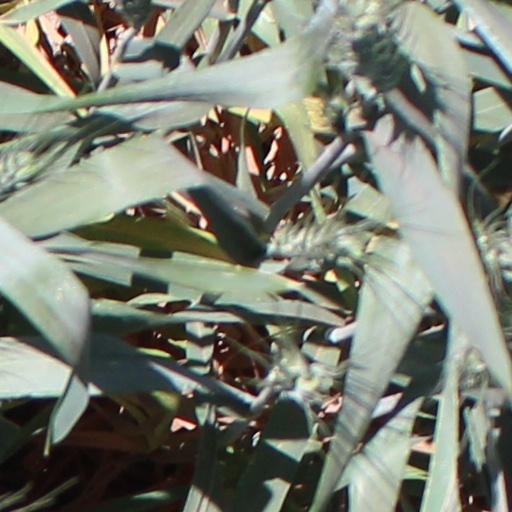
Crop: wheat